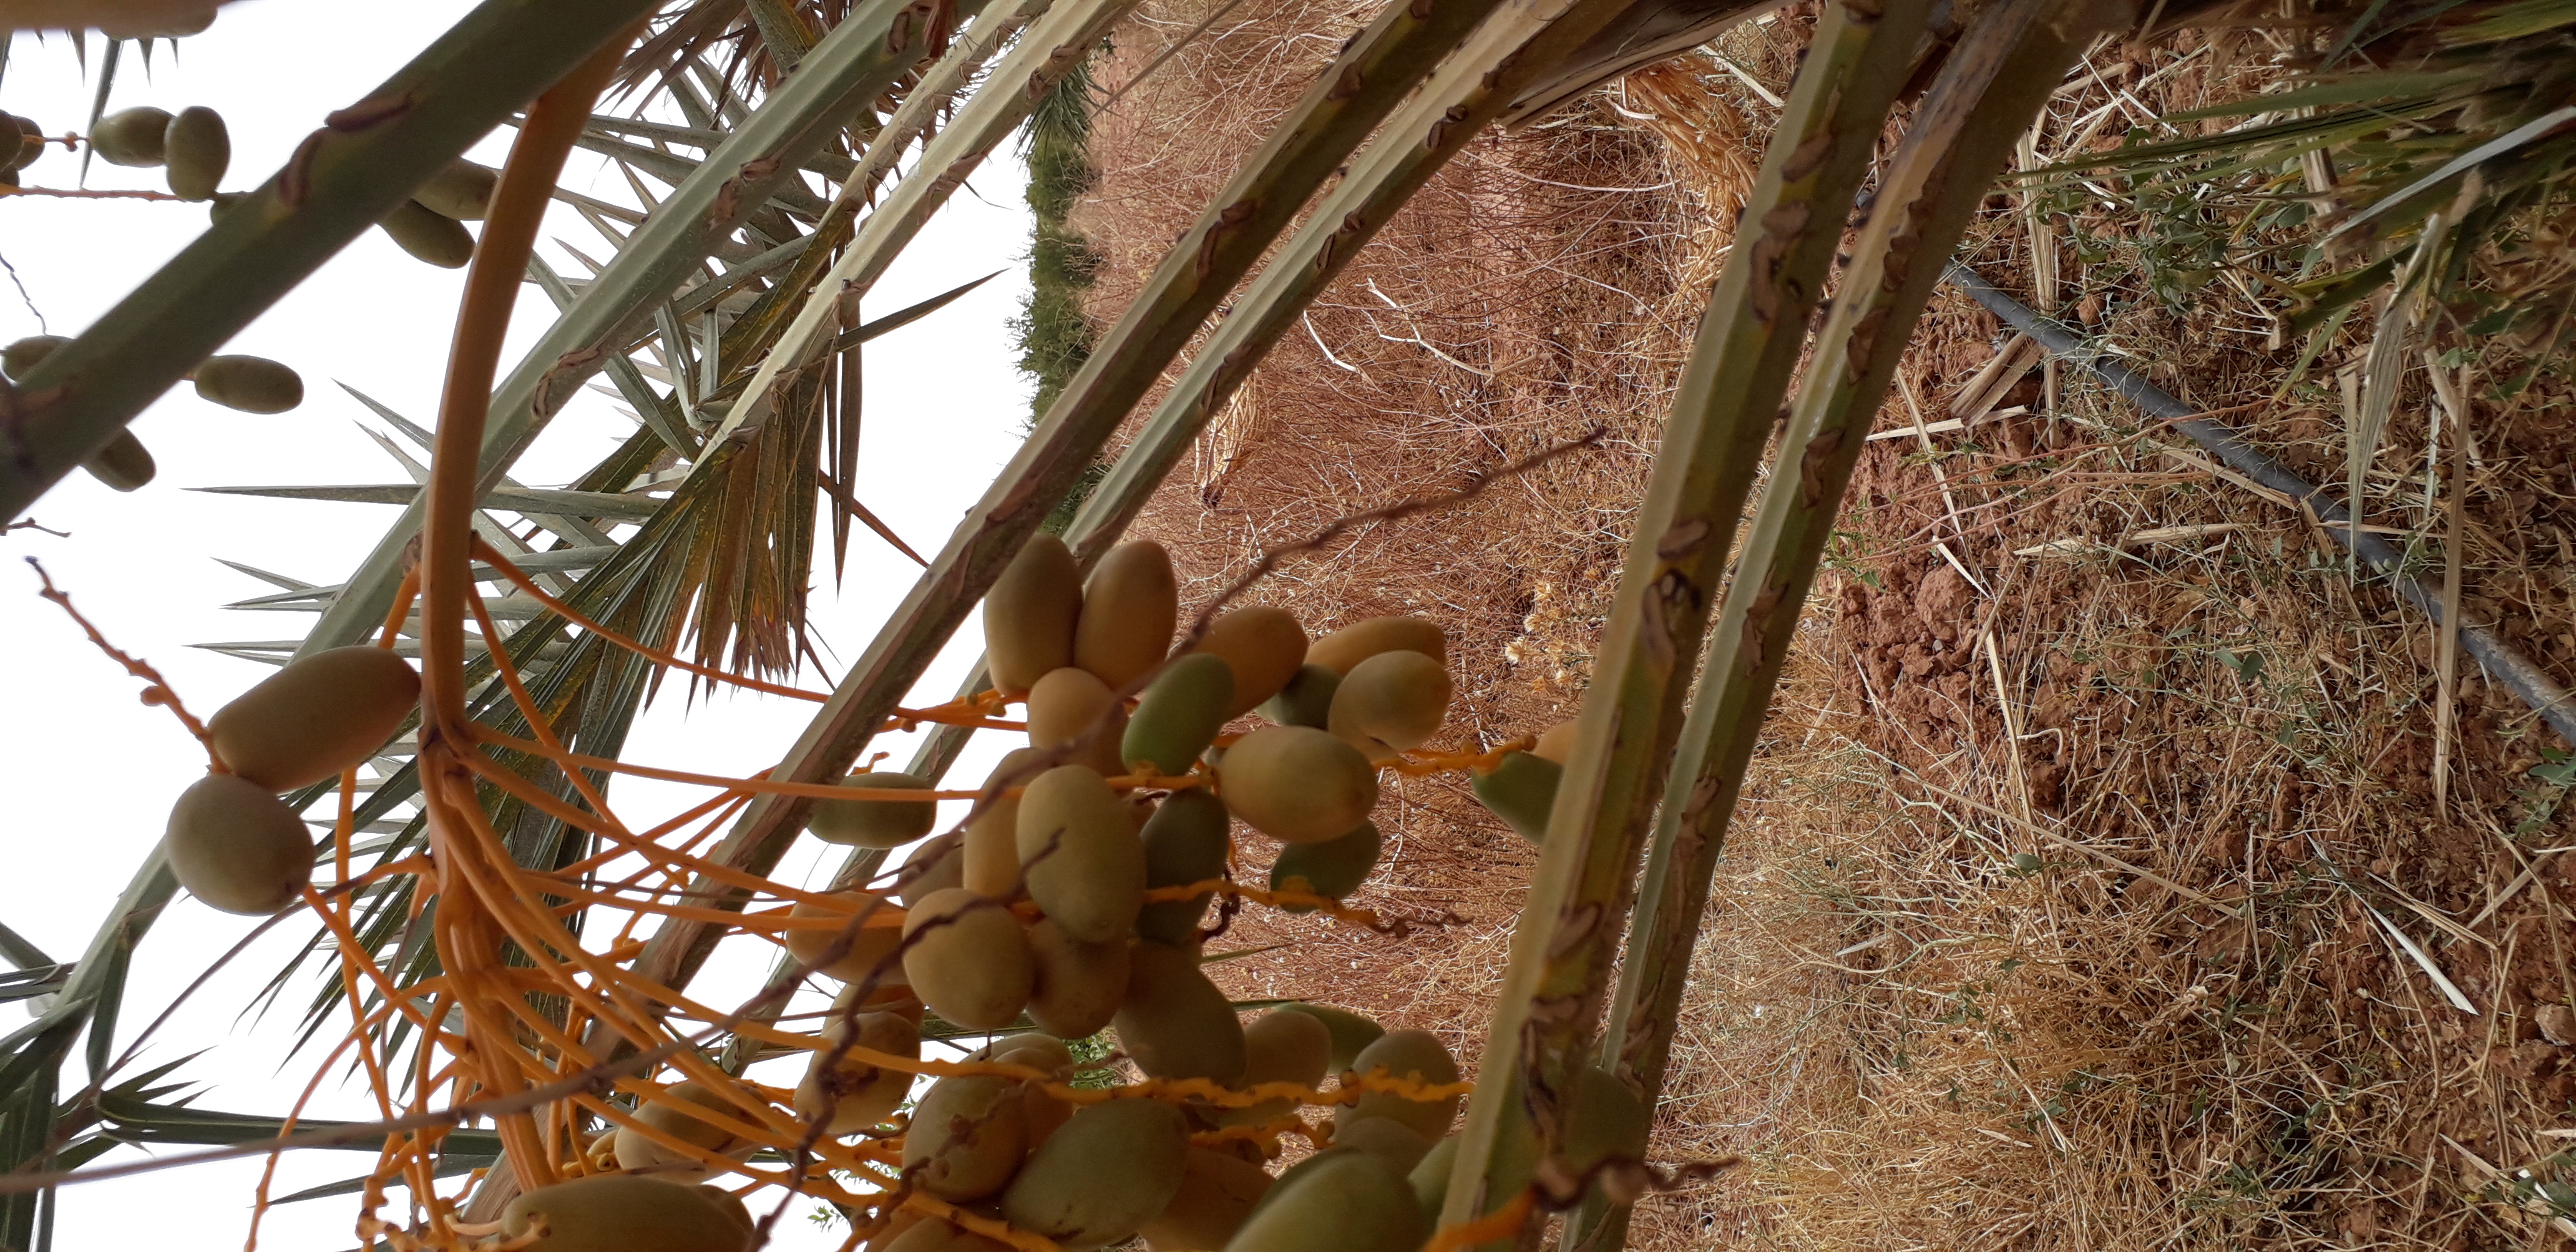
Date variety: Boumajhoul